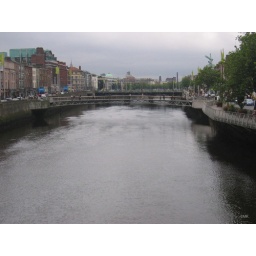
Dublin, bridge over the Liffey river